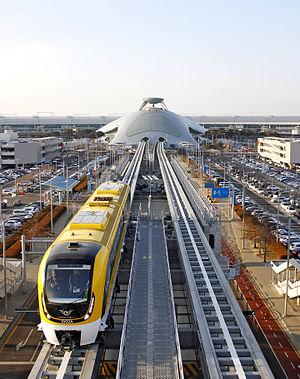
Le Maglev de l'aéroport d'Incheon est un train à sustentation magnétique de type Maglev, situé à l'aéroport international d'Incheon, en Corée du Sud et ouverte à l'exploitation le 3 février 2016.